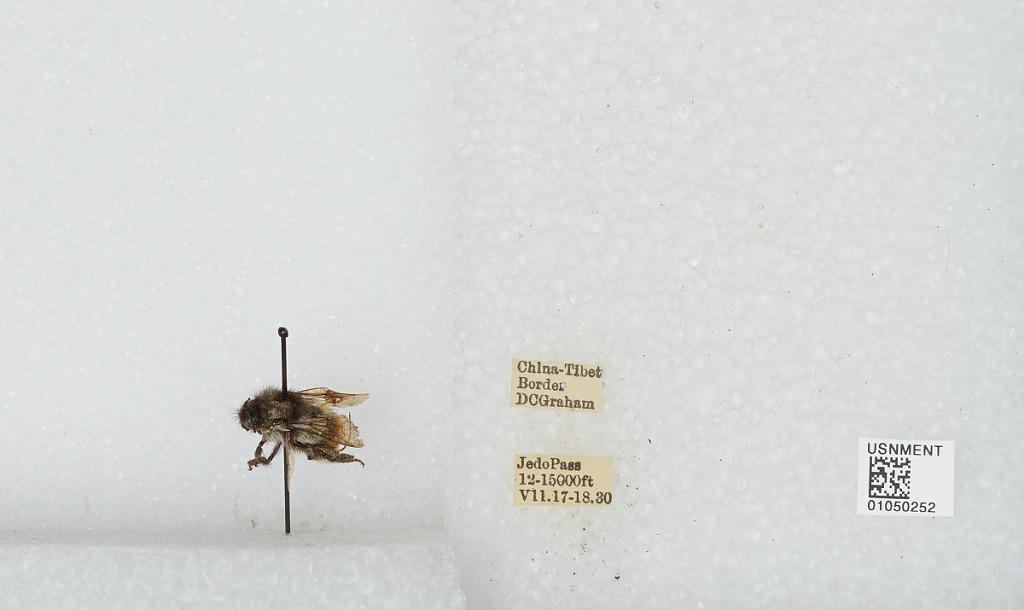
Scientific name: Bombus sp.
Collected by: D. Graham
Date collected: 1930-7-17
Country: China
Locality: China-Tibet Border Jedo Pass